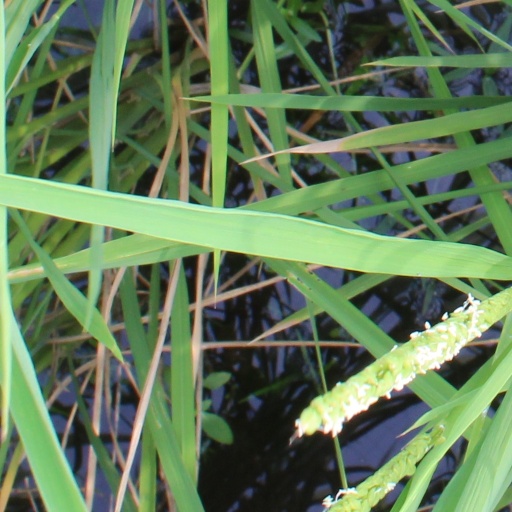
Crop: rice